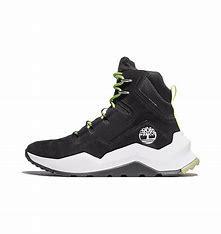
Brand: Timberland
Model: Madbury